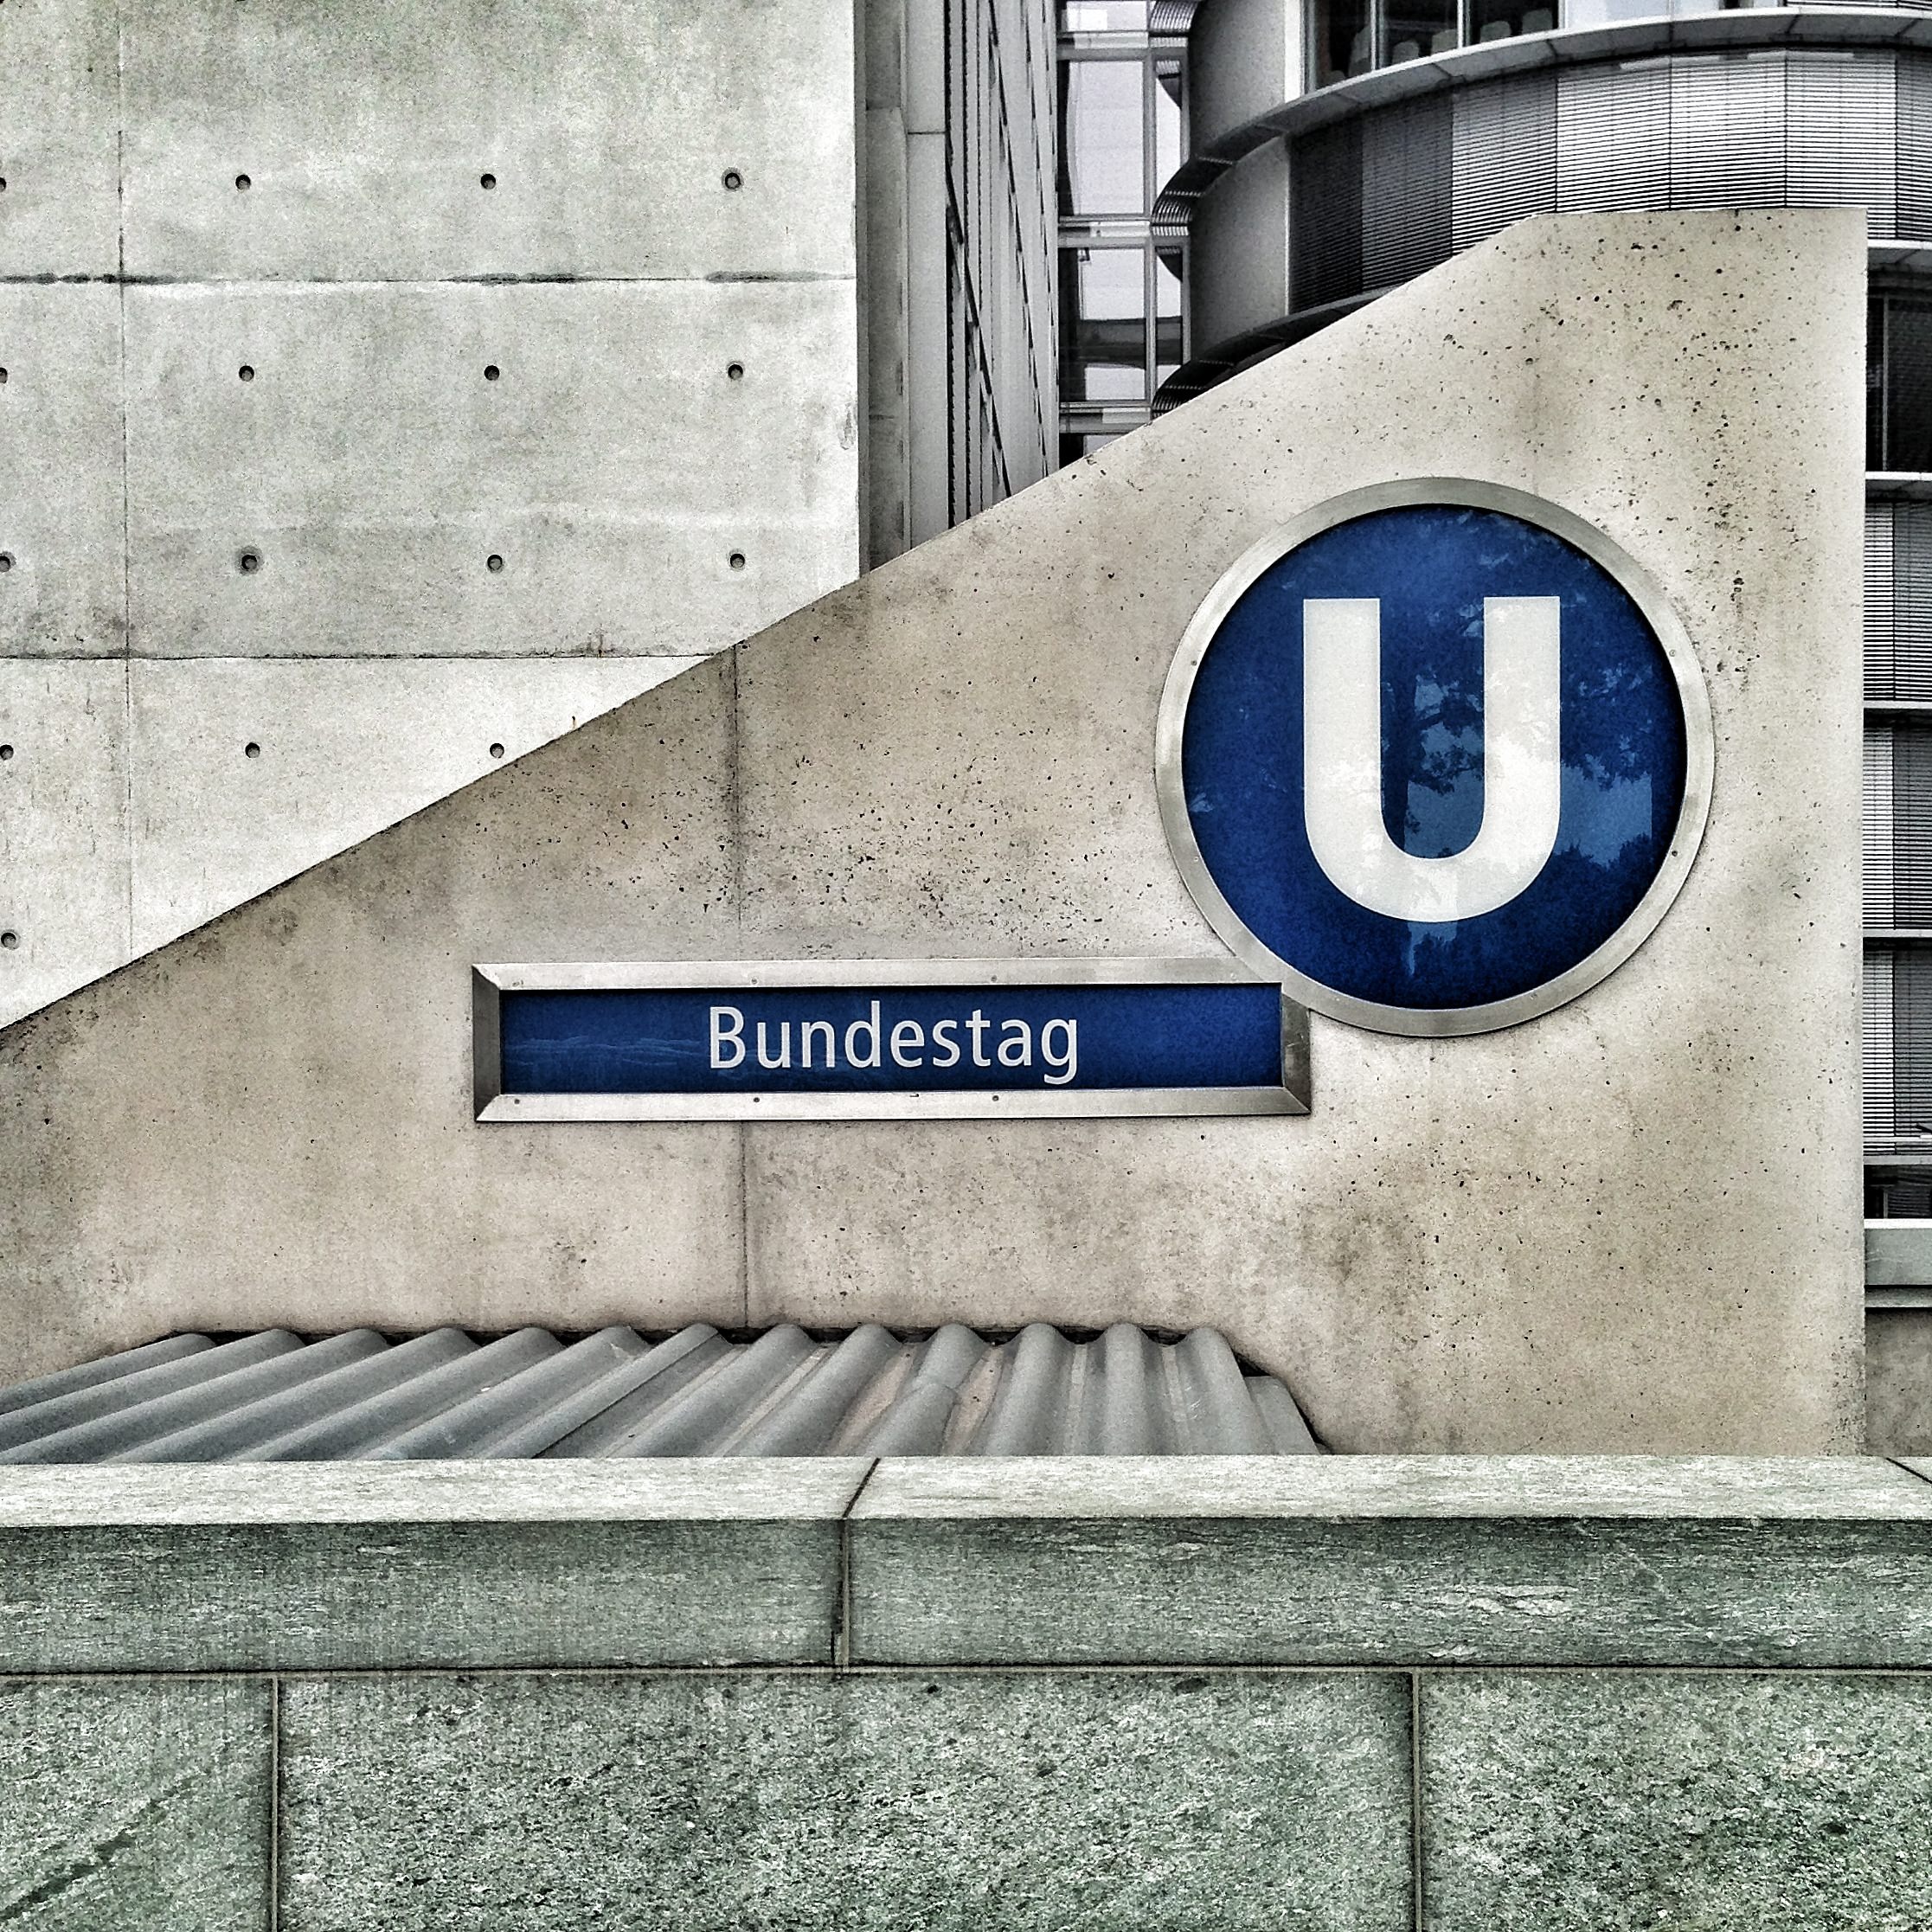
architecture, road, white, street, number, building, city, wall, sign, color, blue, street sign, signage, lane, infrastructure, germany, berlin, shape, bundestag, urban area, steel and concrete structure